Charles T. Webber

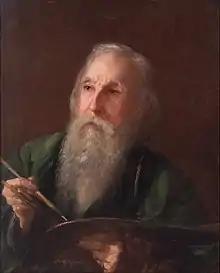
Mary Spencer, "Charles T. Webber", 1910, Cincinnati Museum Center

Charles T. Webber (December 31, 1825 – 5 April 1911) was an American painter. Webber created hundreds of paintings during his lifetime, including portraits, landscapes, mythological and historical scenes, as well as genre subjects. He was an active member in Cincinnati’s art scene, founding many artistic groups, and was also a prominent figure in the Underground Railroad. In Cincinnati in particular, Webber was held in high regard due to his artistic achievements.